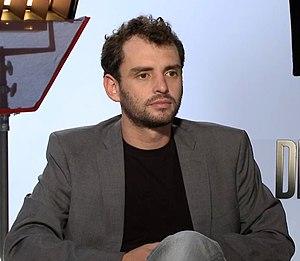
Jonás Cuarón est un réalisateur et scénariste mexicain, né en 1981 à Mexico. Il est le fils d'Alfonso Cuarón.